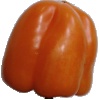
Label: Pepper Orange 1